Explorers tree

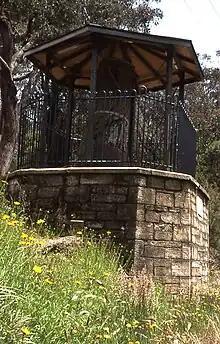
The tree in 2008.

The Explorers Tree was a Blue Mountains ash ("Eucalyptus oreades") formerly located at Explorers Hill (also described as Pulpit Hill), about 2 km north-west of Katoomba, New South Wales, Australia.